Muttukadu boat house

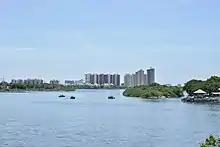
Boating on the backwaters in 2021

Muttukadu Boat House (Tamil: முட்டுக்காடு படகுக் குழாம்) is a water sport facility on the East Coast Road at Muttukadu village in Kanchipuram district of Tamil Nadu and comes under Chennai Metropolitan Area. It is a coastal suburb located in Chennai City. It offers rowing, wind surfing, water skiing, and speedboat riding. It is a backwater area of the Bay of Bengal located from the city centre and from Adyar and is on the way to Mamallapuram from Chennai. The boat house was inaugurated in 1984 and has 15 row boats, 27 speedboats and 9 pedal boats, besides two high-speed aqua scooters. The water depth varies between 3 ft and 6 ft. It is owned and operated by the Tamil Nadu Tourism Development Corporation (TTDC). The boating spot receives more than 4,000 visitors every weekend.